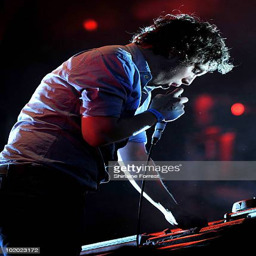
indie rock artist performs headlining the main stage at festival